Blow (film)

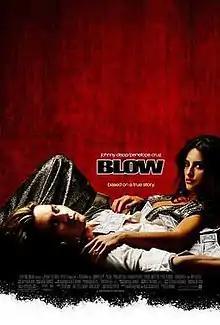
Theatrical release poster

Blow is a 2001 American biographical crime drama film produced and directed by Ted Demme, about an American cocaine kingpin and his international network. David McKenna and Nick Cassavetes adapted Bruce Porter's 1993 book "Blow: How a Small Town Boy Made $100 Million with the Medellín Cocaine Cartel and Lost It All" for the screenplay. It is based on the real-life stories of U.S. drug trafficker George Jung (played by Johnny Depp) and his connections including narcotics kings Pablo Escobar and Carlos Lehder Rivas (portrayed in the film as Diego Delgado), and the Medellín Cartel.